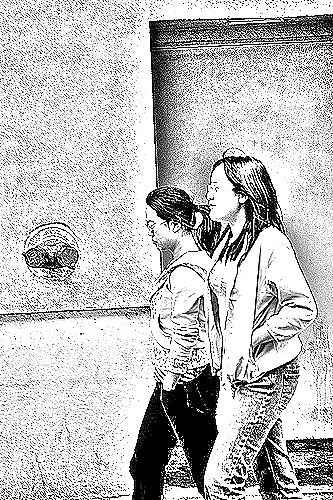
Portrait style: Sketch Portrait